Tirupperuvelur Abhimuktheeswarar Temple

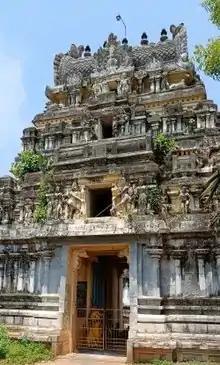

 is a Hindu temple located at Manakkal ayyempet in Tiruvarur district, Tamil Nadu, India.